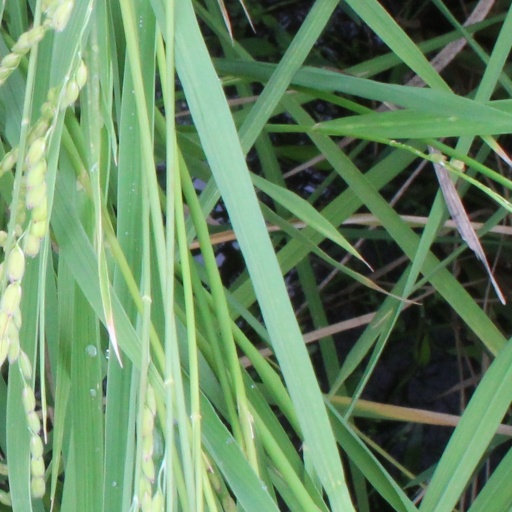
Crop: rice